Pont de l'Olivar

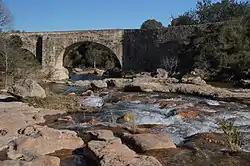

The Pont de l'Olivar is a bridge across the Sénia River in Spain. The northern side is in the municipality of Ulldecona, "comarca" of Montsià, province of Tarragona and autonomous community of Catalonia. The southern side is in the municipality of Vinaròs, "comarca" of Baix Maestrat, province of Castellón and autonomous community of Valencia. The bridge is included in the .